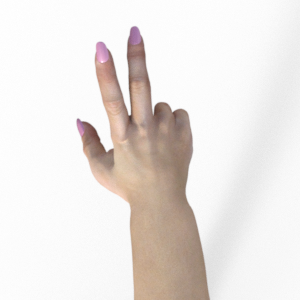
Label: scissors